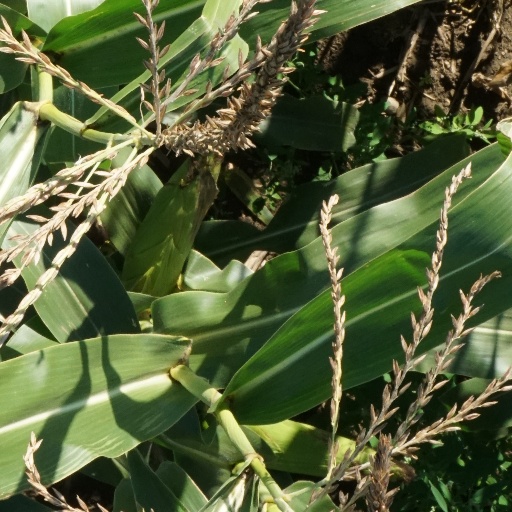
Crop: maize; corn